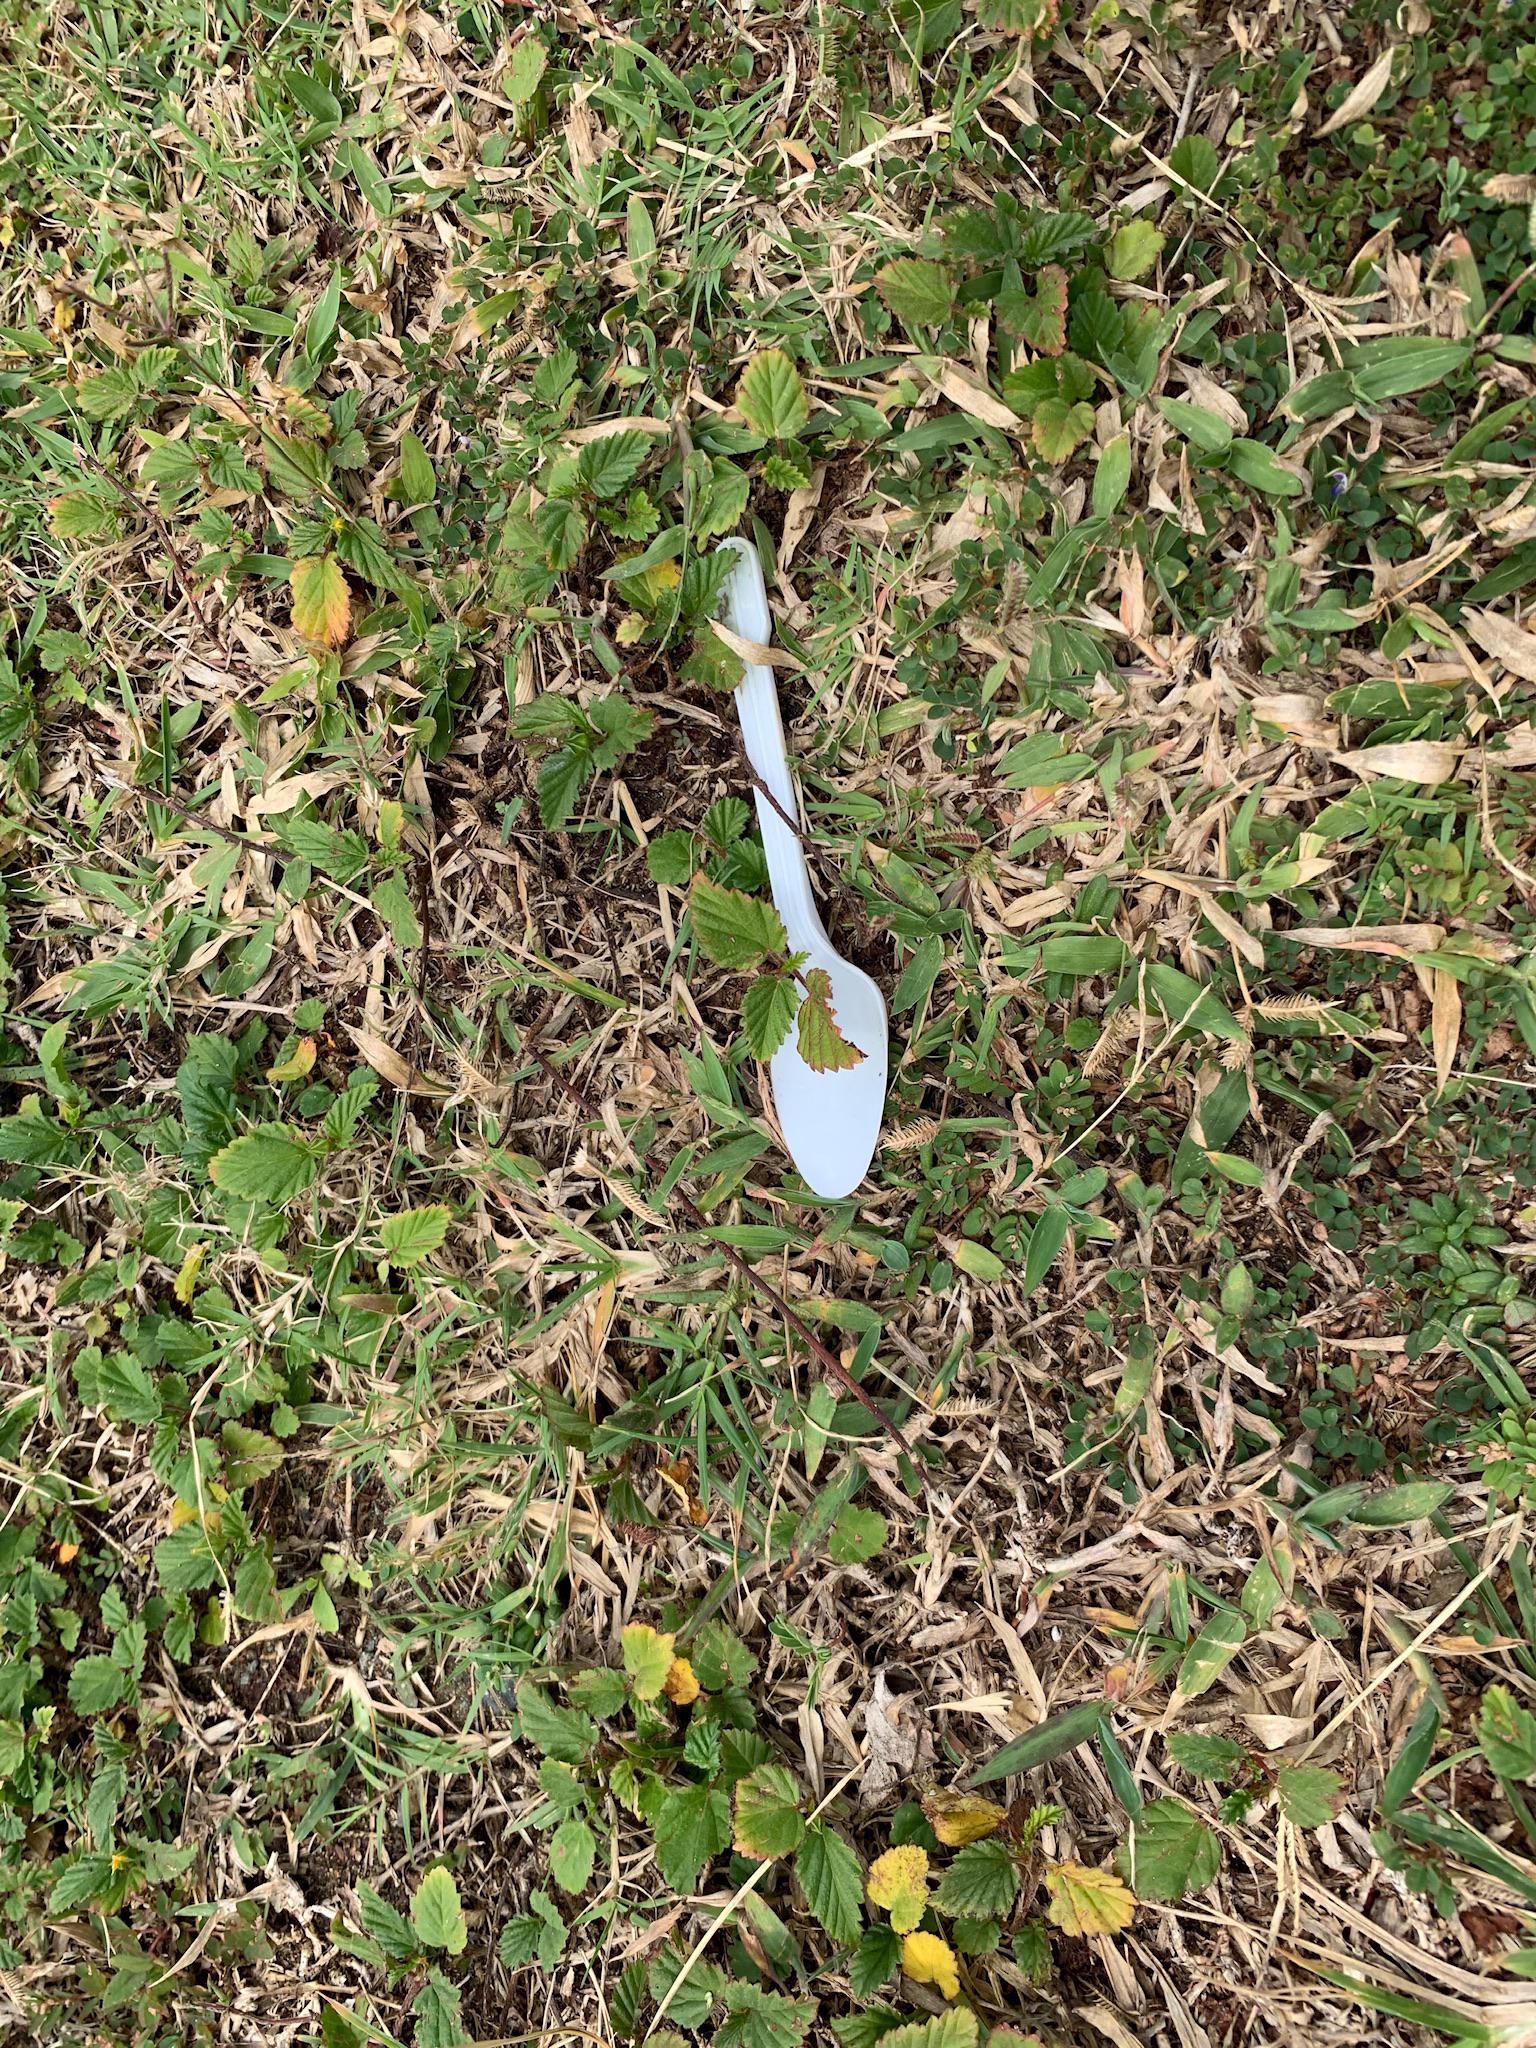
Object: Plastic utensils (Plastic utensils)